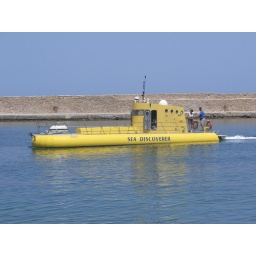
This submarine looking boat has a glass observation deck below the water-line